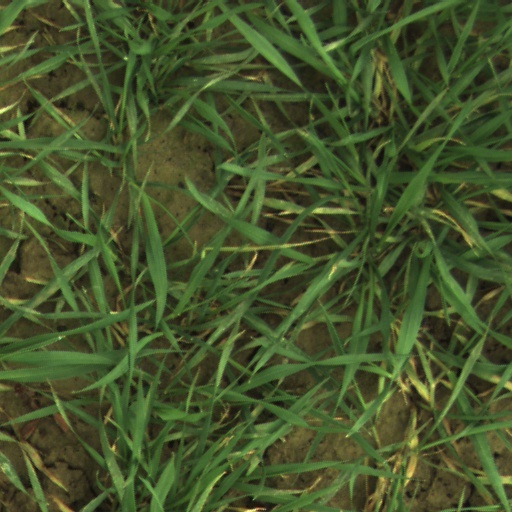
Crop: wheat